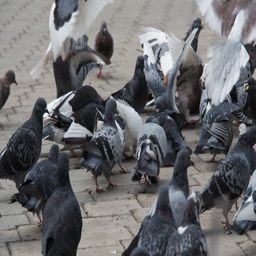
pigeons in a city , flock of birds